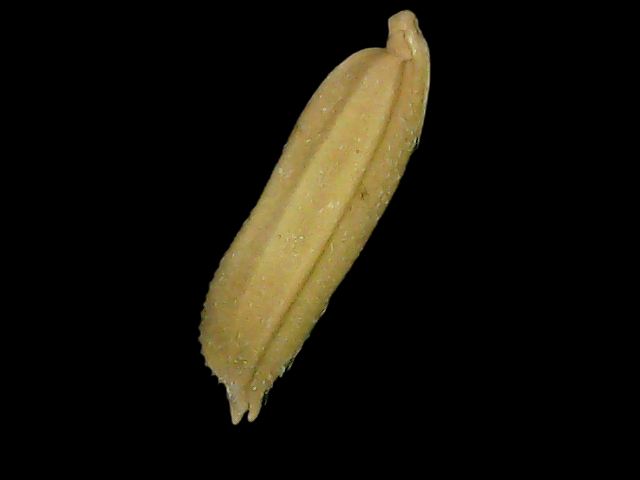
Rice variety: Bd85